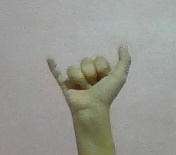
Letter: ya